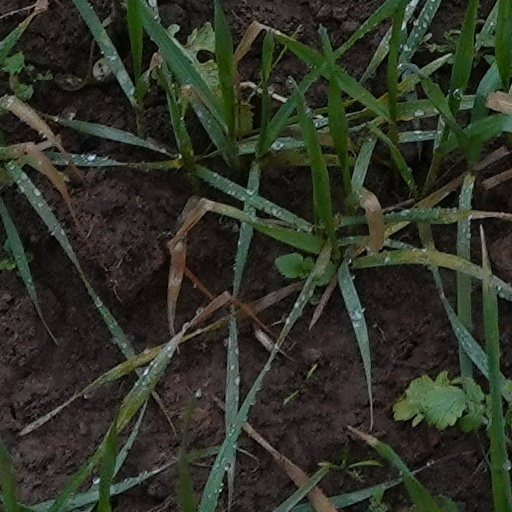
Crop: wheat